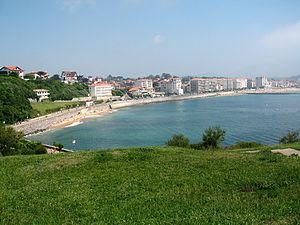
La côte atlantique française, ou façade atlantique, est bordée en France métropolitaine par la mer d'Iroise, la baie d'Audierne, puis le golfe de Gascogne et s'étend du Conquet jusqu'à Hendaye. Elle est constituée de communes des départements du Finistère, du Morbihan, de la Loire-Atlantique, de la Vendée, de la Charente-Maritime, de la Gironde, des Landes, et des Pyrénées-Atlantiques faisant partie des régions respectives de Bretagne, Pays de la Loire et Nouvelle-Aquitaine.
Saint-Jean-de-Luz est une commune française située dans le département des Pyrénées-Atlantiques, en région Nouvelle-Aquitaine.